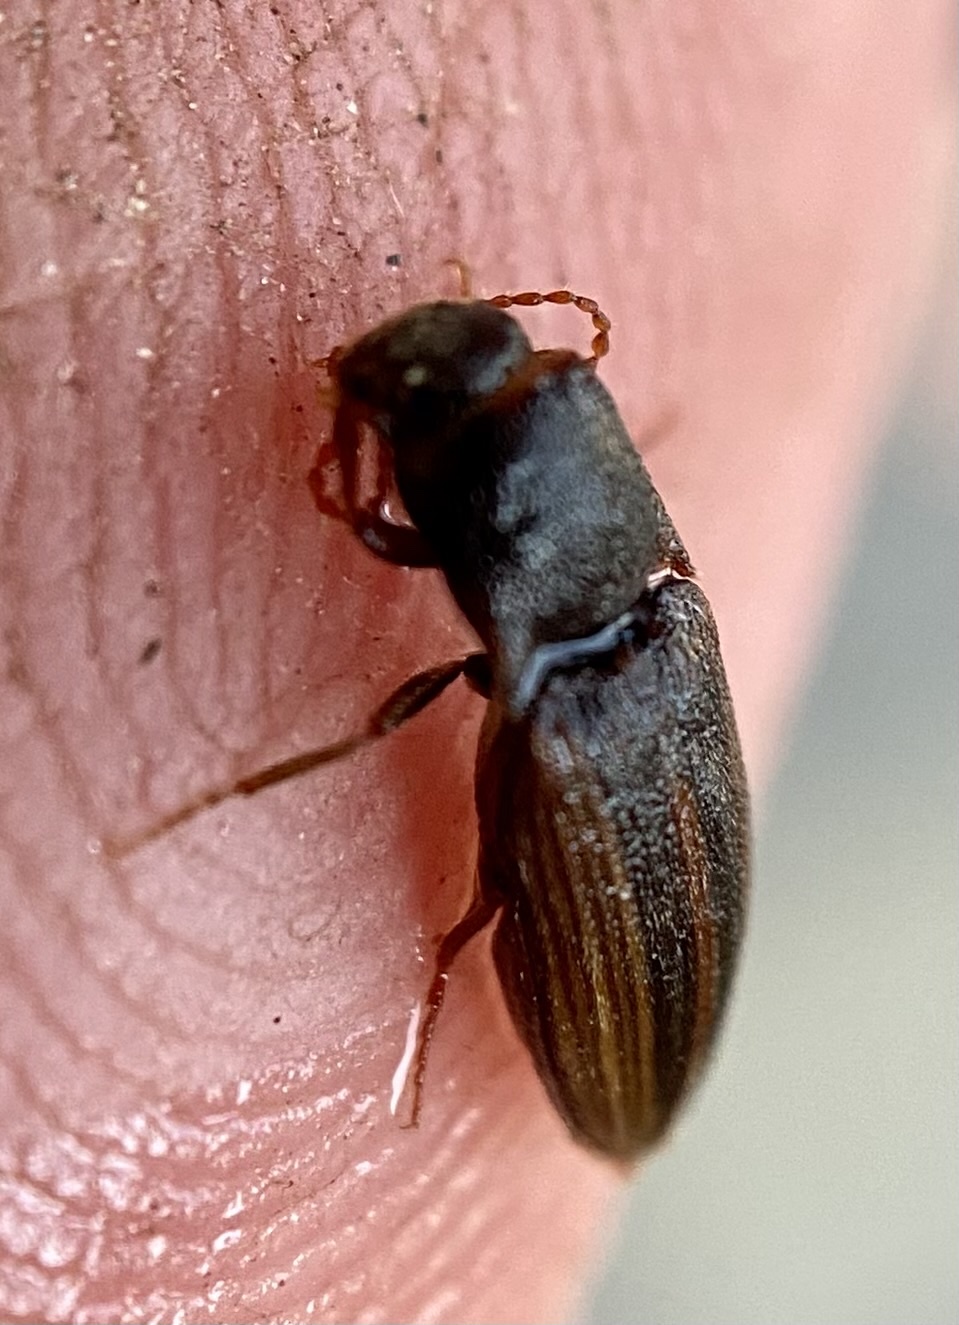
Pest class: clickbeetles_wireworms